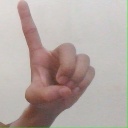
अक्षर: ड